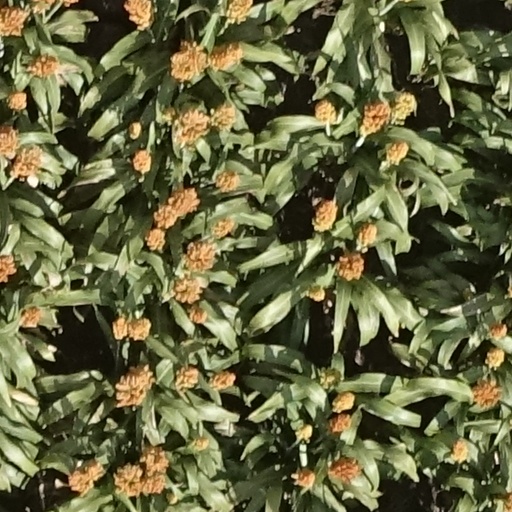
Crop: sorghum